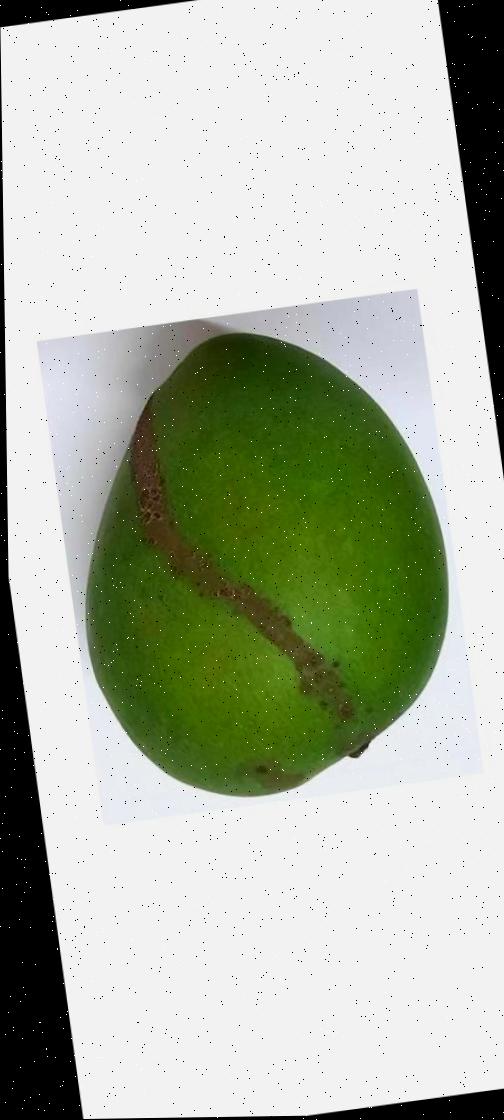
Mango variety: Harivanga